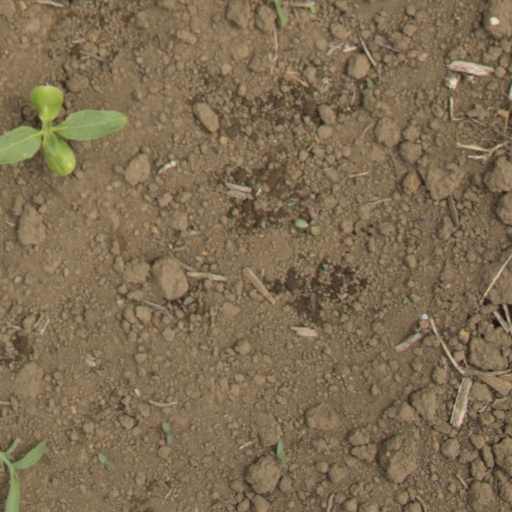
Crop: Jerusalem artichoke